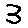
Label: 3